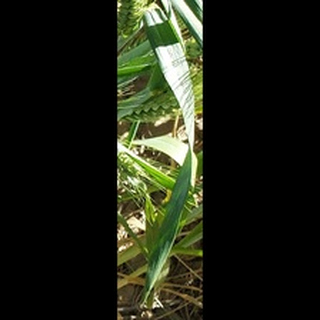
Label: healthy_wheat